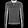
Label: Pullover